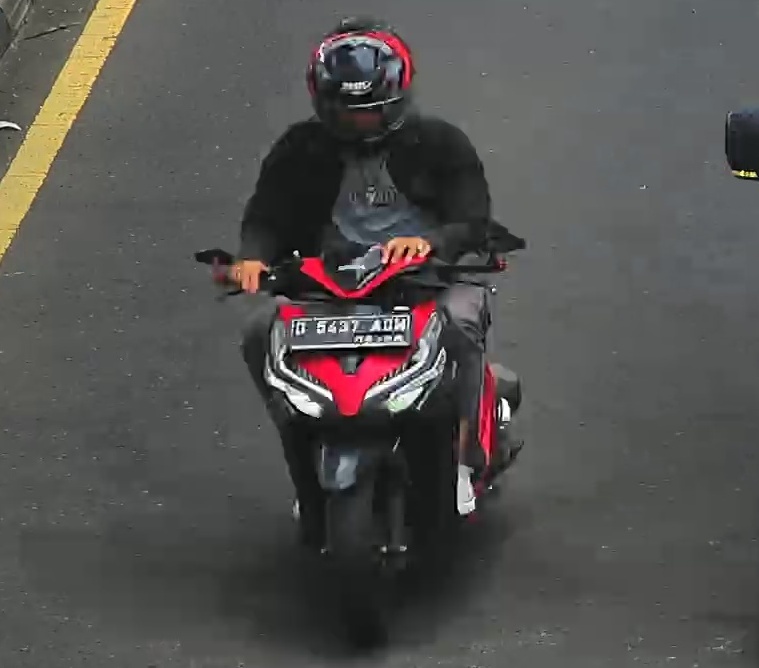
person-with-helmet: 1
person-without-helmet: 0